Ian Fitzner-Leblanc

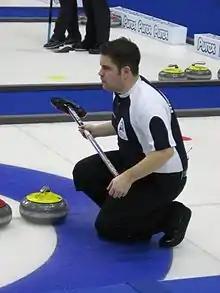
Fitzner-Leblanc in 2010

Ian Ryan Fitzner-Leblanc (born August 9, 1984, in Halifax, Nova Scotia) is a Canadian curler.